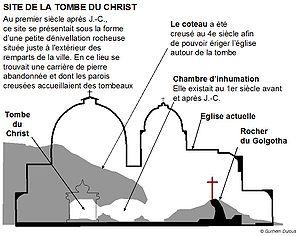
Le site de la tombe du Christ.
Le Golgotha ou mont du Calvaire, nommé aussi « Lieu du Crâne », était une colline située dans l'Antiquité à l'extérieur de Jérusalem, sur laquelle les Romains attachaient les condamnés à mort sur une crux commissa, en forme de T. Il est connu pour être le lieu où Jésus a été exécuté, d'après les évangiles.
Le miracle du Feu sacré ou du Saint feu est décrit par les chrétiens comme un miracle se produisant chaque année à l'église du Saint-Sépulcre à Jérusalem, le Samedi saint précédant la Pâque orthodoxe. Il est considéré par beaucoup comme le miracle annuel le plus ancien attesté dans le monde chrétien : sa plus ancienne description date du IVᵉ siècle. Le témoignage du pèlerin Bernard le Sage au IXᵉ siècle reste néanmoins le plus communément admis comme « première référence bibliographique ».
L’église du Saint-Sépulcre ou basilique du Saint-Sépulcre, également appelée basilique de la Résurrection ou Agia Anastasis par les chrétiens d'Orient, est une église chrétienne située dans le quartier chrétien de la Vieille ville de Jérusalem. Cette basilique est vénérée par une grande partie des chrétiens qui y vont en pèlerinage depuis le IVᵉ siècle, dépassant au début du XXIᵉ siècle le million de pèlerins par an sur les 1,9 million de visiteurs qu'accueille Israël. Il s’agit d'un sanctuaire englobant selon la tradition le lieu de la crucifixion, ainsi que la grotte où le corps du Christ fut déposé après sa mort. Par inférence, c'est là qu'aurait eu lieu la résurrection.